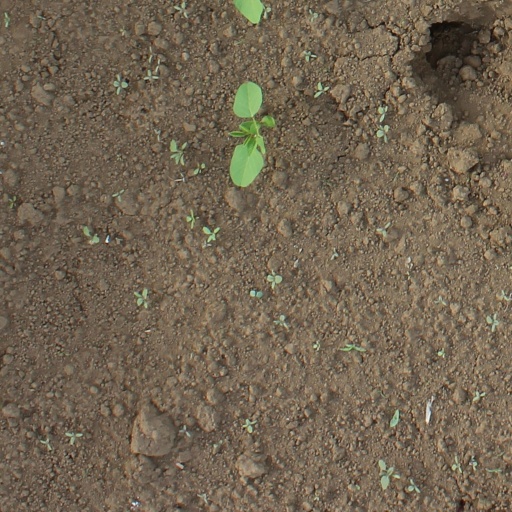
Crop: soybean